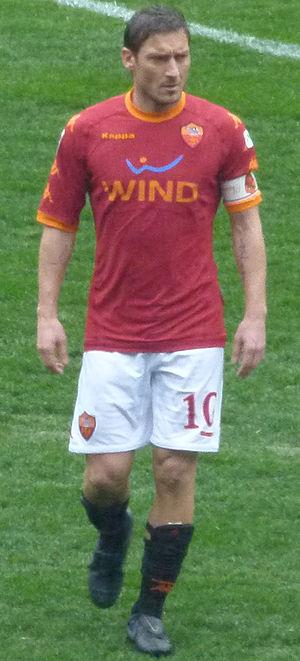
L'Associazione Sportiva Roma, littéralement Association sportive Rome, abrégée en AS Roma, couramment appelée Roma en italien et AS Rome en français, est un club de football italien fondé le 22 juillet 1927 et situé à Rome.